Oxford Arson Squad

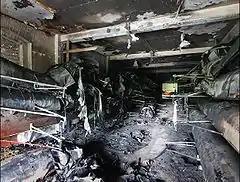
View of the devastation from the fire that caused £500,000 damage to Londbridges boathouse, Oxfordshire on 4 July 2005.

The group became known after the first arson in Oxford which caused an estimated £500,000 worth of damage on 4 July 2005. In response to this attack, with the insurance premiums set to rise for the business, Longbridge's boathouse were given corporate sponsorship and donations.